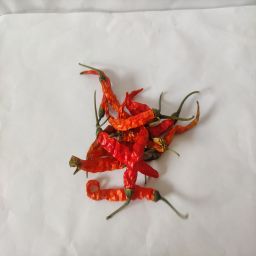
Crop: Chile Pepper
Quality: Dried